Piney Creek Site

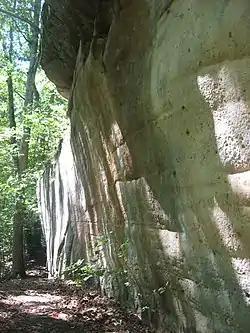
An overview of the site

The Piney Creek Site is a prehistoric rock art site located on the north side of Piney Creek in Piney Creek Ravine State Natural Area in Randolph County, Illinois. The site consists of a sandstone outcropping with over 150 petroglyph and pictograph designs, the most at a single known site in Illinois. The designs are divided into four distinct groups; three of these are on the center and ends of the rock shelter's wall, while the fourth is on a joint block of sandstone within the shelter. Most of the designs were created during the Late Woodland and Mississippian periods, which spanned from 450 to 1550 A.D.; a number of the figures were added after 1550. A tall spear-holding anthropomorph in the western group is the largest individual petroglyph in Illinois. In addition to anthropomorphs, other common designs at the site include zoomorphs, quadrupeds which probably represent deer, and symbols; the quadrupeds and anthropomorphs are frequently depicted in motion. The rock shelter was likely used as a religious site by prehistoric inhabitants, and several of the designs appear to have mystical or spiritual significance; for instance, the winged anthropomorphs likely represent shamans.